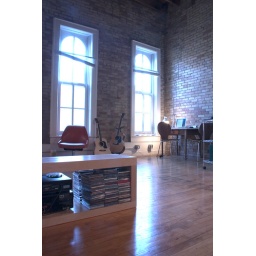
There's the wee home office off in the corner. Chairs were a fantastic steal from Caban in Vancouver.